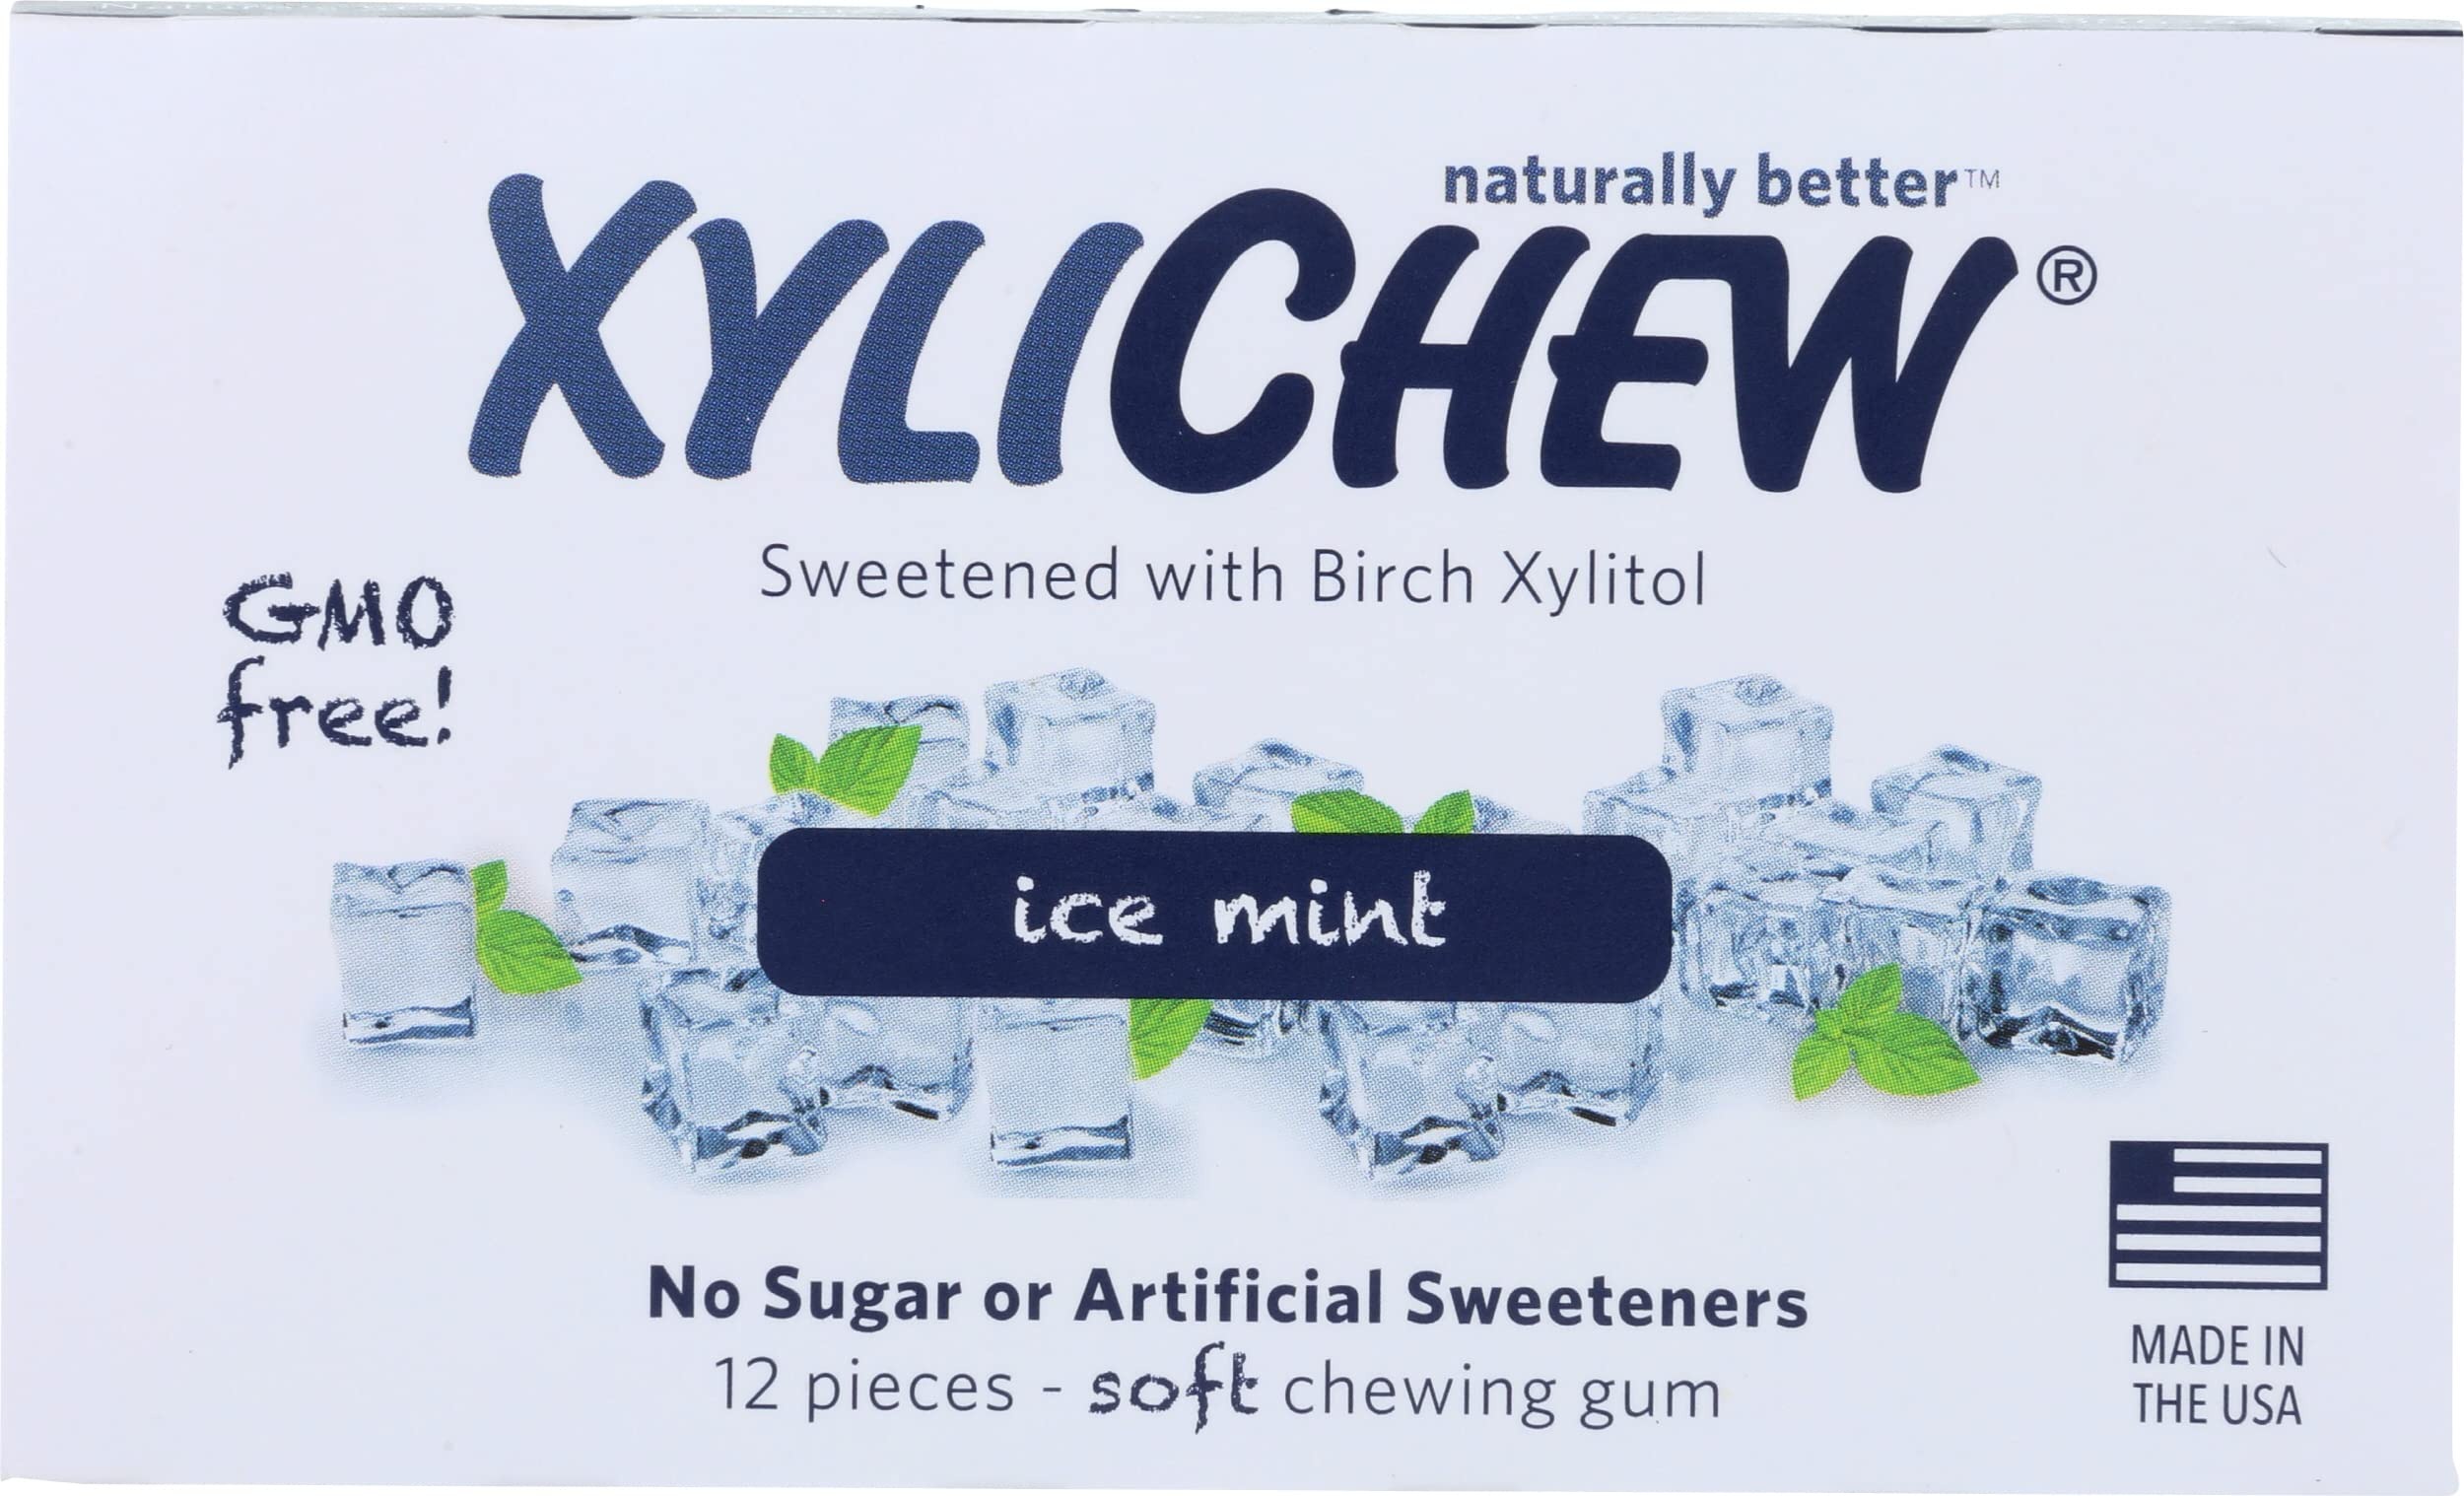
Item Name: Xylichew Mint Ice Soft Chewing Gum, Sugar Free, No Artificial Sweetener, 12 Pieces (Pack of 24)
Bullet Point 1: Pack Of Twenty Four, 12-Count Each ( Total Of 288 Pieces Of Gum)
Bullet Point 2: Made With Birch Xylitol
Bullet Point 3: Sugar Free & Soy Free
Bullet Point 4: Gluten Free
Bullet Point 5: Vegan. Non-GMO, Made In The USA
Value: 288.0
Unit: Count

Price: 2.19